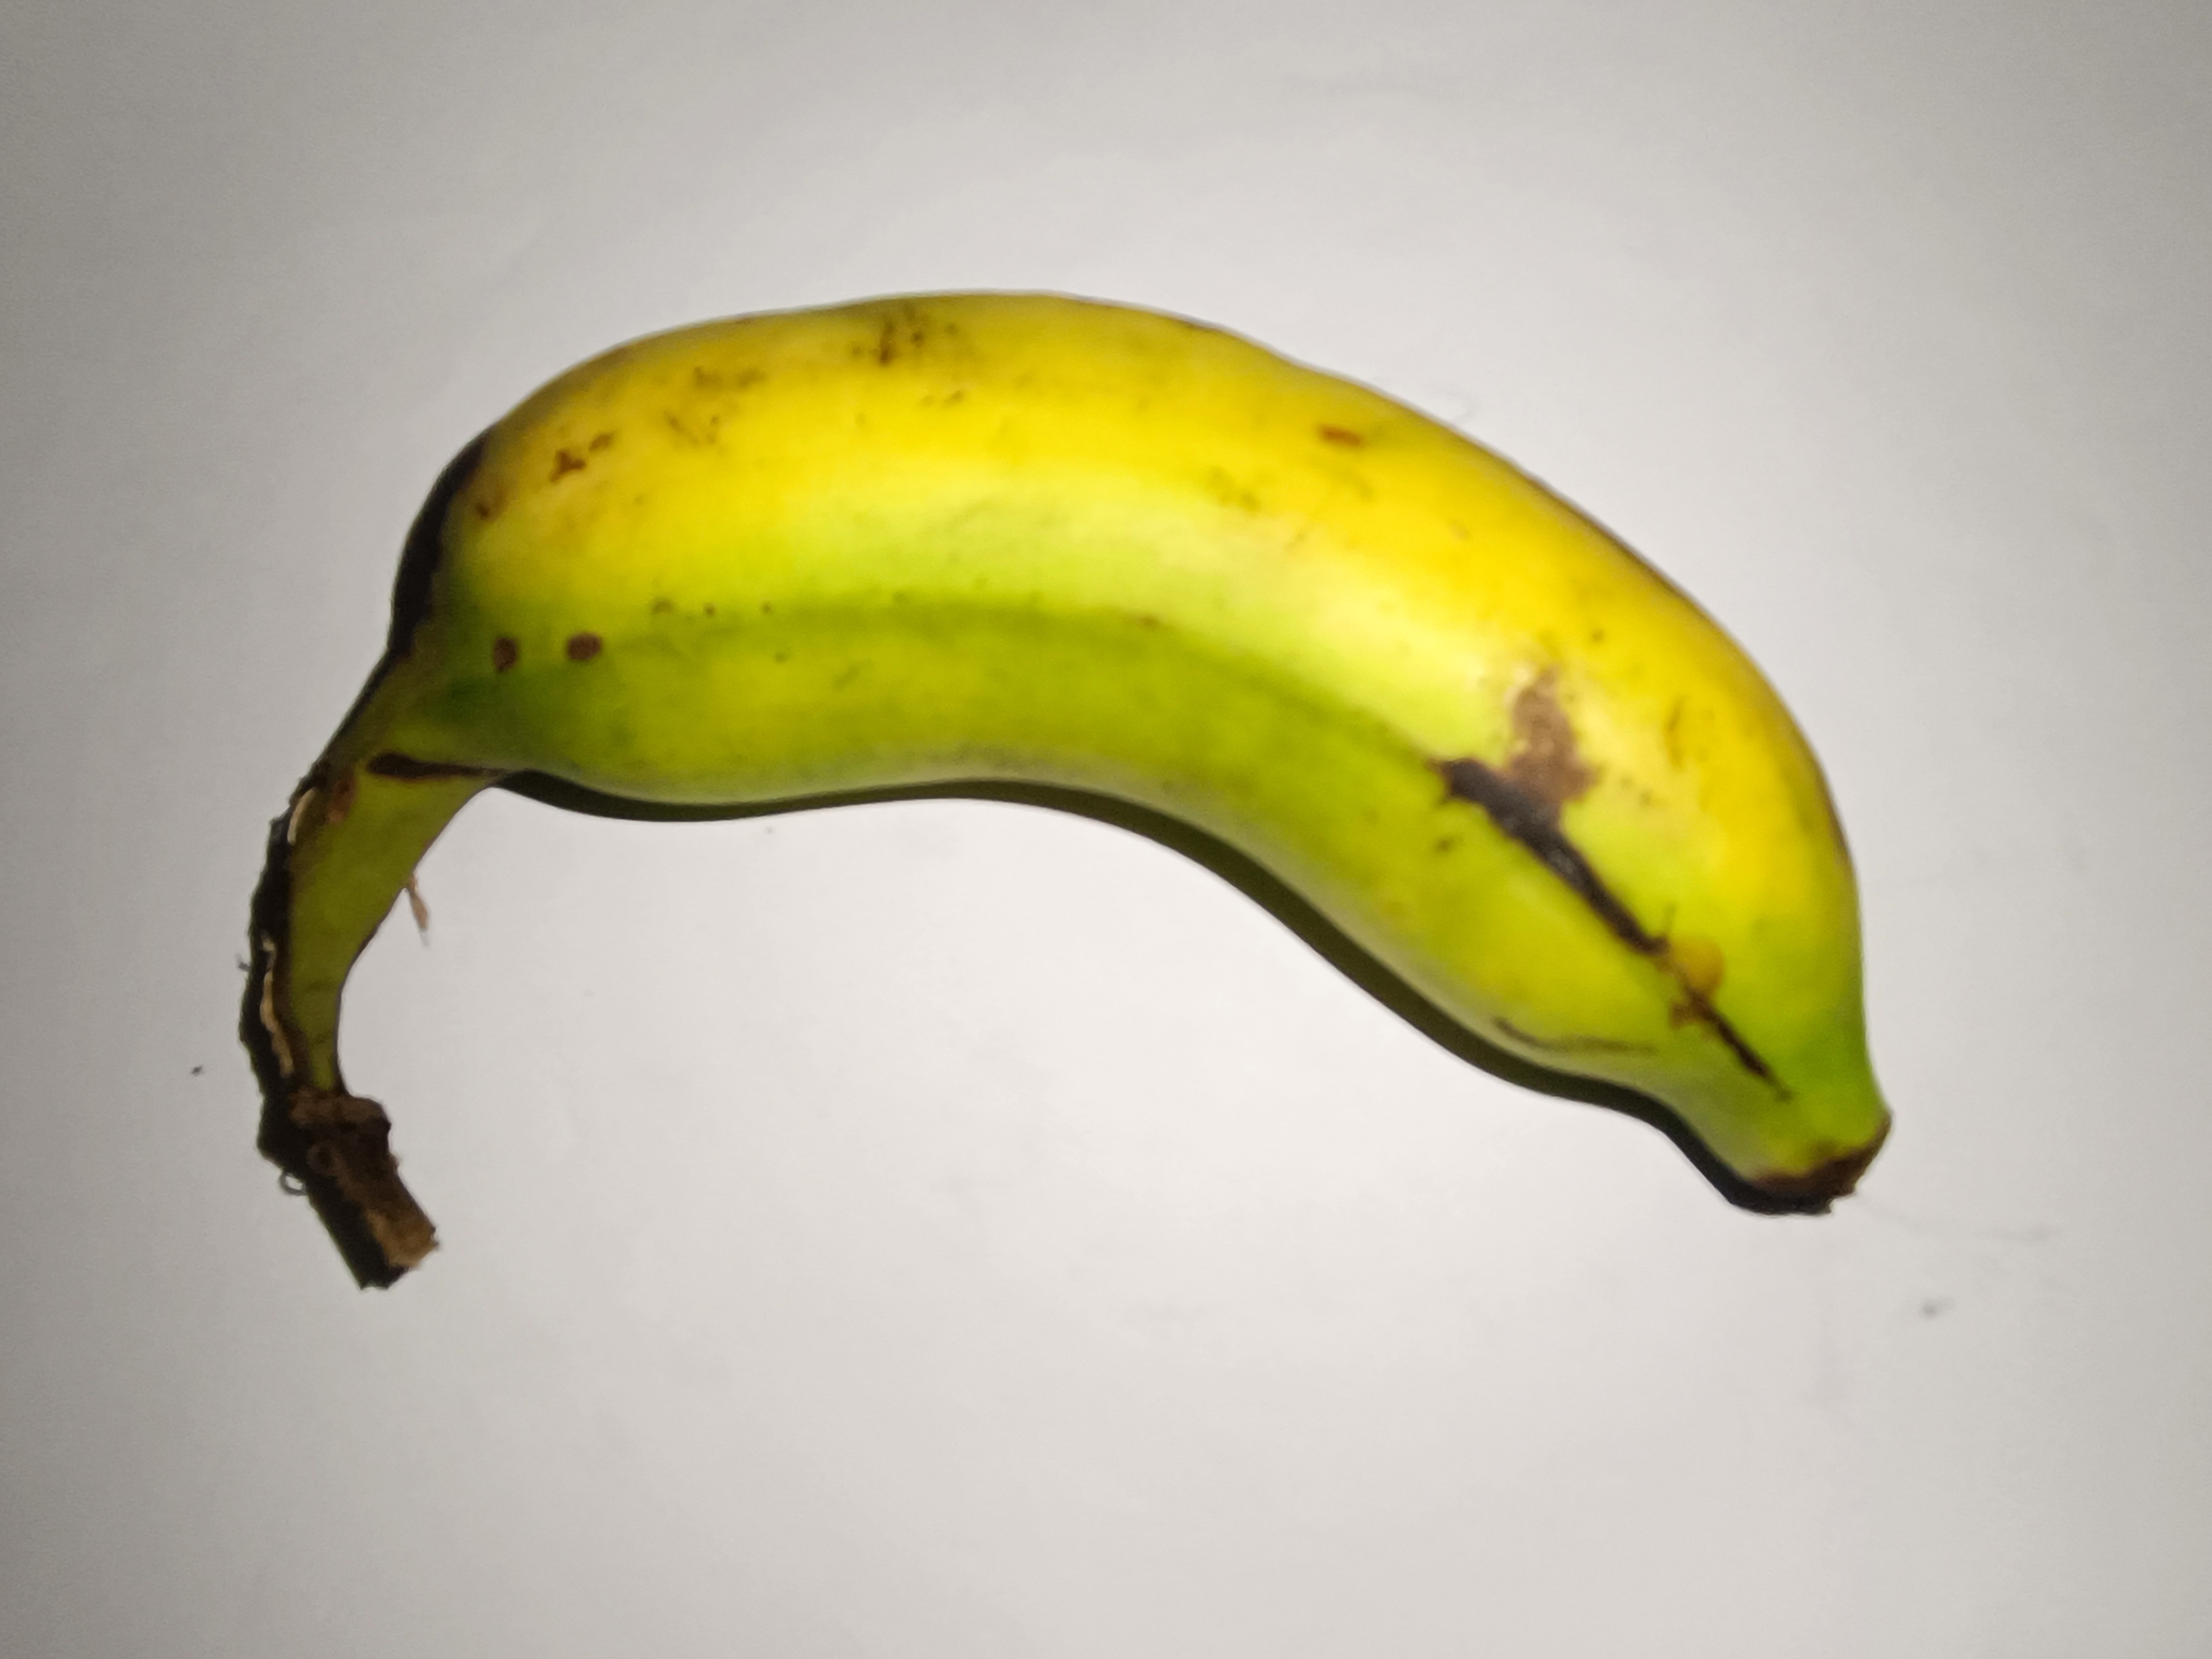
Banana variety: Shobri